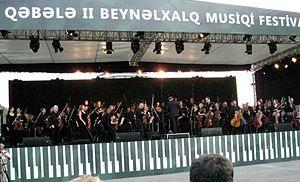
Le Festival de musique de Gabala - se tient dès 2009, chaque année en été, dans une ville azerbaïdjanaise de Gabala. Le festival est organisé à l’aide du Fonds Heydar Aliyev. Les initiateurs du festival sont Farkhad Badalbeyli, recteur de l’Académie de Musique de Bakou et Dmitri Yablonski, chef d'orchestre. Les performances des musiciens se passent sous le ciel ouvert. Les musiciens des républiques postsoviétiques, de l'Europe, des États-Unis et d’Israël participent au festival. En 2009, le festival coïncidait avec le concours des jeunes pianistes. En dehors des concerts de musique classique, quelques soirées ont été consacrées au Jazz et au Mugham. En 2010, le festival a eu lieu au mois d’août. Les musiciens étaient venus de plusieurs pays du monde. Mᵐᵉ Irina Bokova, directrice générale de l’UNESCO assistait aussi à l’ouverture du festival. Comme en 2009, le festival a commencé par l’ouverture de l’opéra « Keroglu » Üzeyir Hacıbəyov. C’était l’Orchestre Philharmonique Royal de la Grande-Bretagne qui avait ouvert le festival.